Mostafa Faruk Mohammad

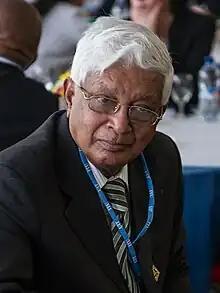
Mohammad in Geneva (2013)

Mostafa Faruque Mohammad (21 March 1942 – 4 April 2017) was a Bangladesh Awami League politician and a member of Jatiya Sangsad representing the Jessore-2 constituency. He served as the Minister of Information and Communication Technology (ICT) during 2012–2014.